Z+F UK

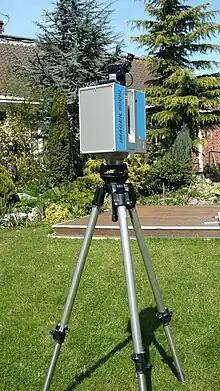
Imager 5006i

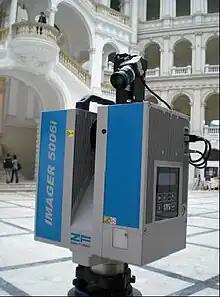
M-CAM CAMERA

Z+F is a privately owned company, founded in 1963 by Hans Zoller and Hans Fröhlich. Since the death of Hans Zoller in 1975, the company has remained under the ownership of the Fröhlich family. The current Managing Director is Dr. Christoph Fröhlich, who is the son of Hans Fröhlich.